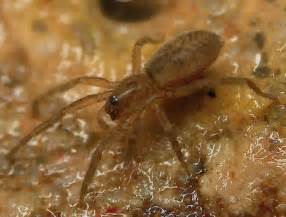
Label: ragno